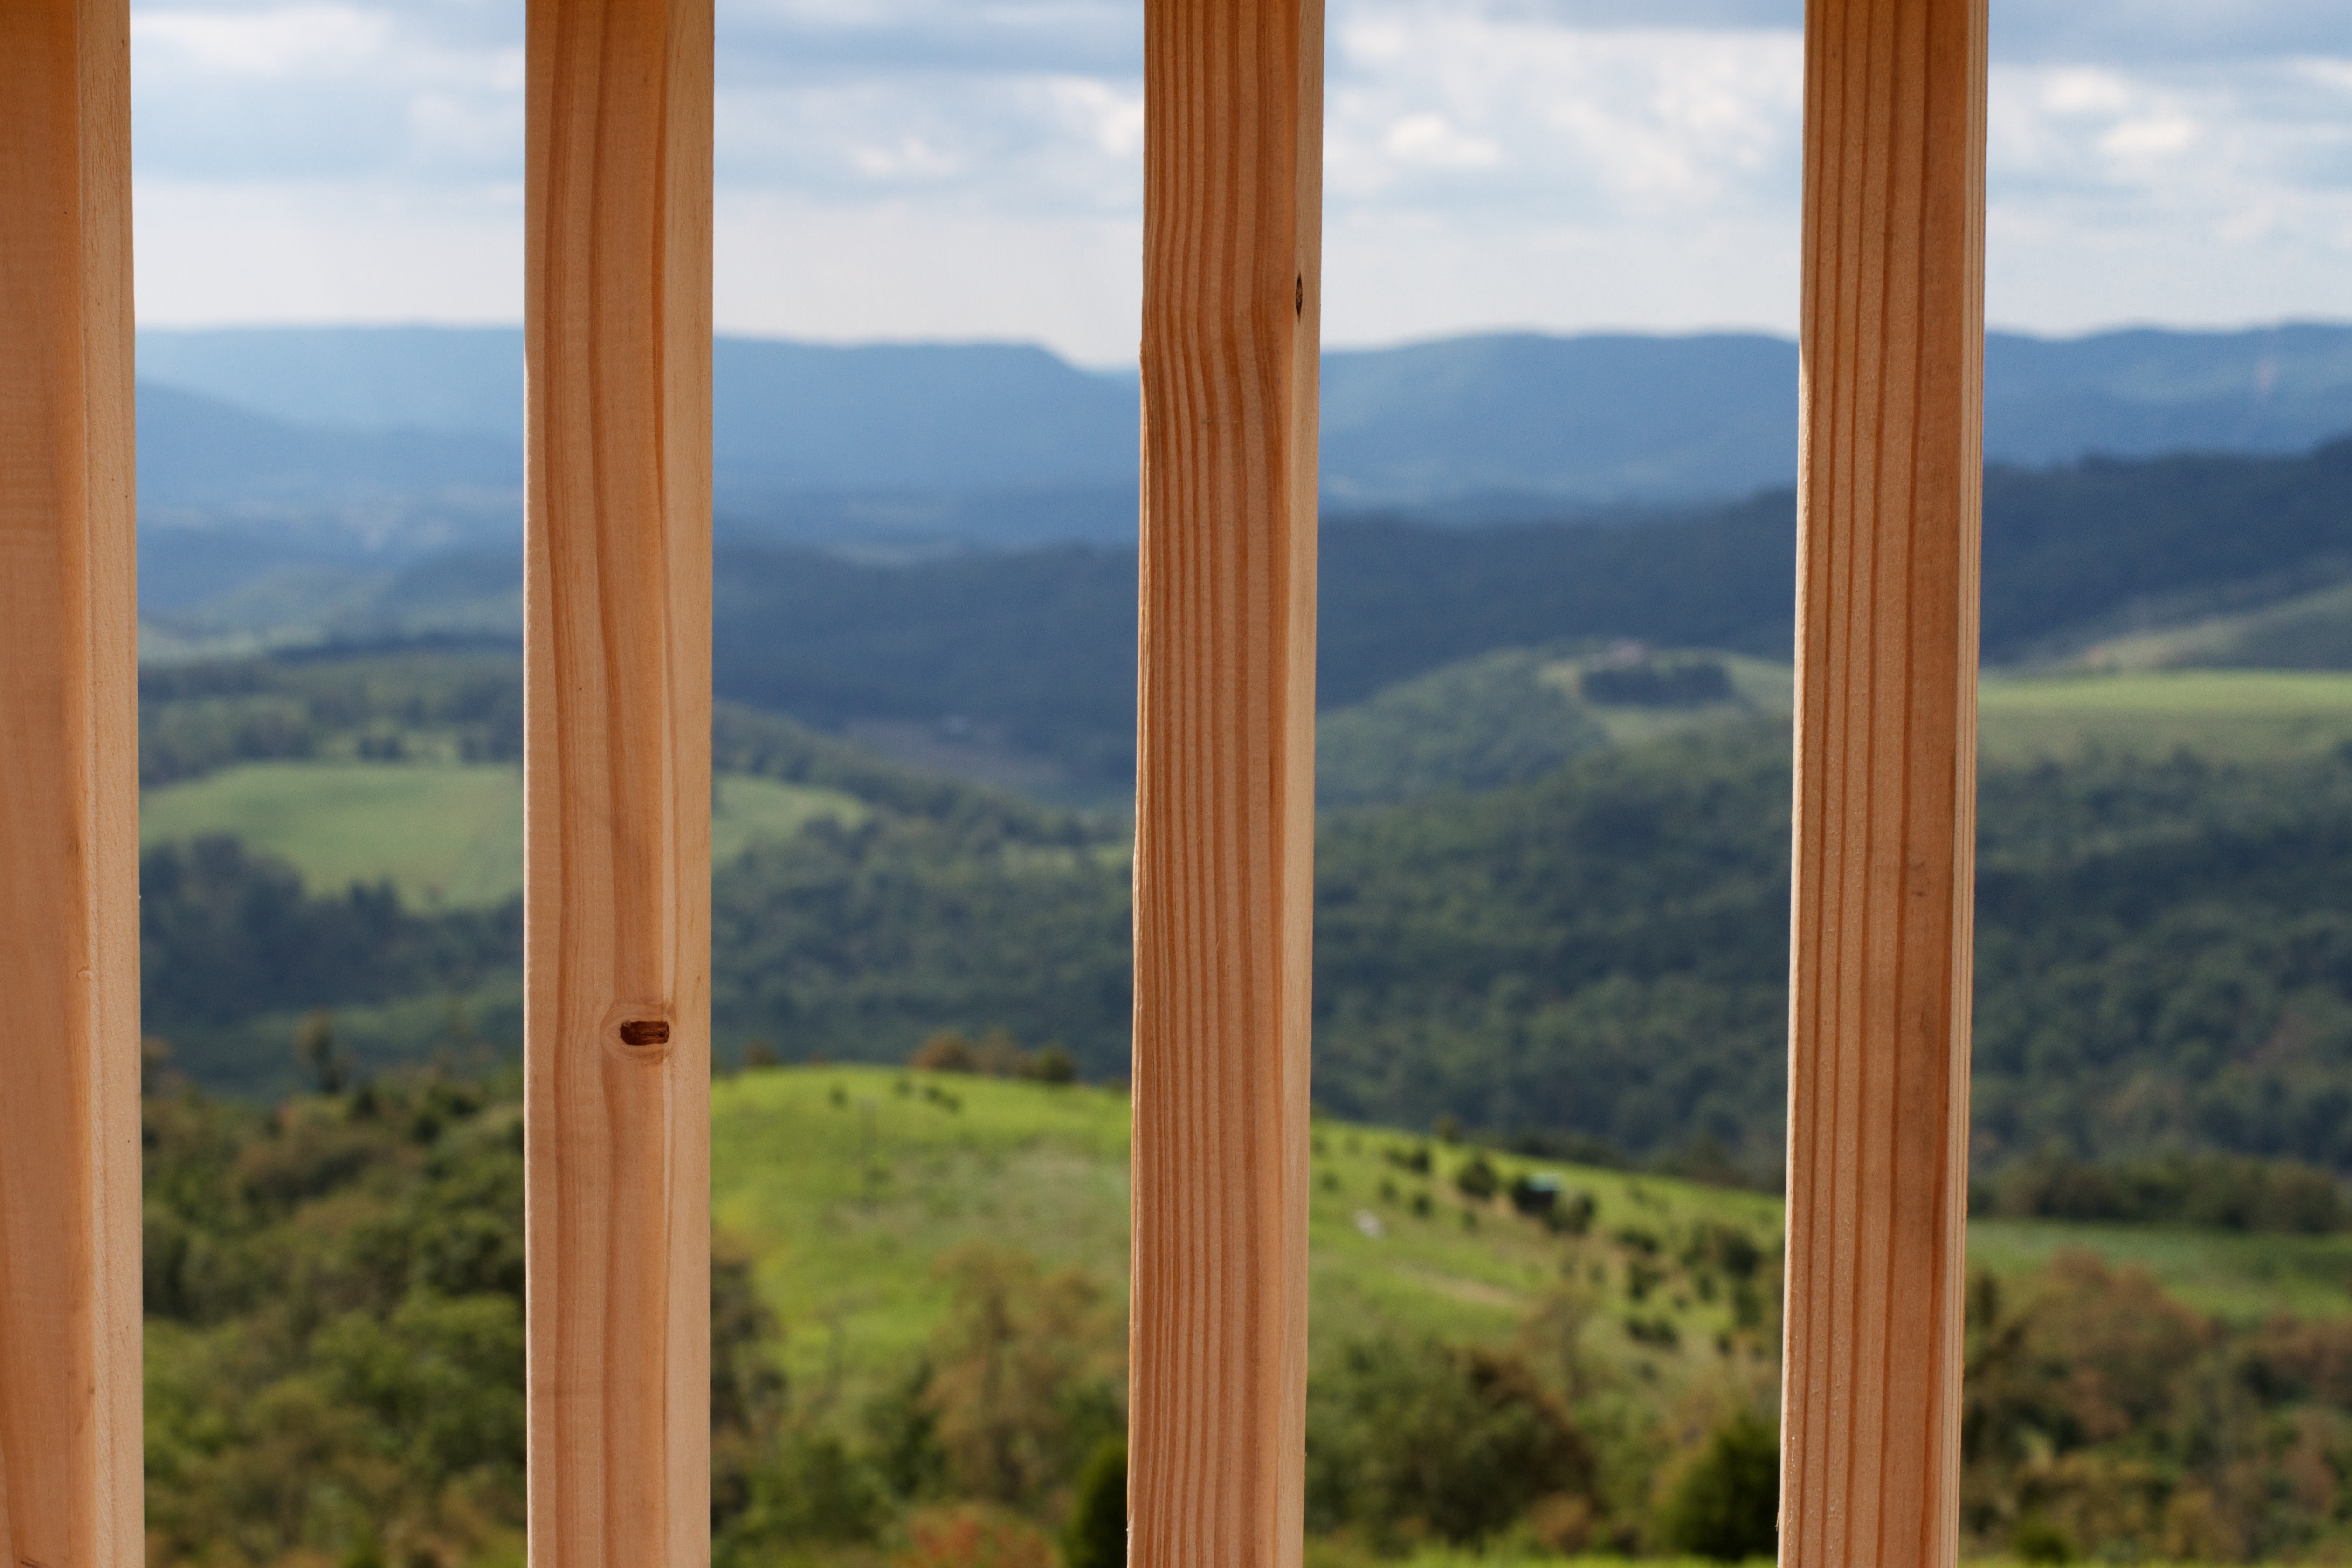
wood, window, arch, estate, natural environment